Culture of Assam

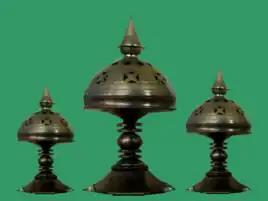

A renewed Hinduisation in local forms took place, which was initially greatly supported by the Koch and later by the Ahom Kingdoms. The resultant social institutions such as "namghar" and "sattra" – "the Vaishnav Hermitage" have become part of the Assamese way of life. The movement contributed greatly towards language, literature, and performing and fine arts. On many occasions, the Vaishnav Movement attempted to introduce alien cultural attributes and modify the way of life of the common people. "Brajavali", a language specially created by introducing words from other Indian languages, failed as a language but left its traces on the Assamese language. Moreover, new alien rules were also introduced changing people's food habits and other aspects of cultural life. This had a greater impact on the alienation of many ethnocultural and political groups in the later periods.